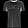
Label: T - shirt / top